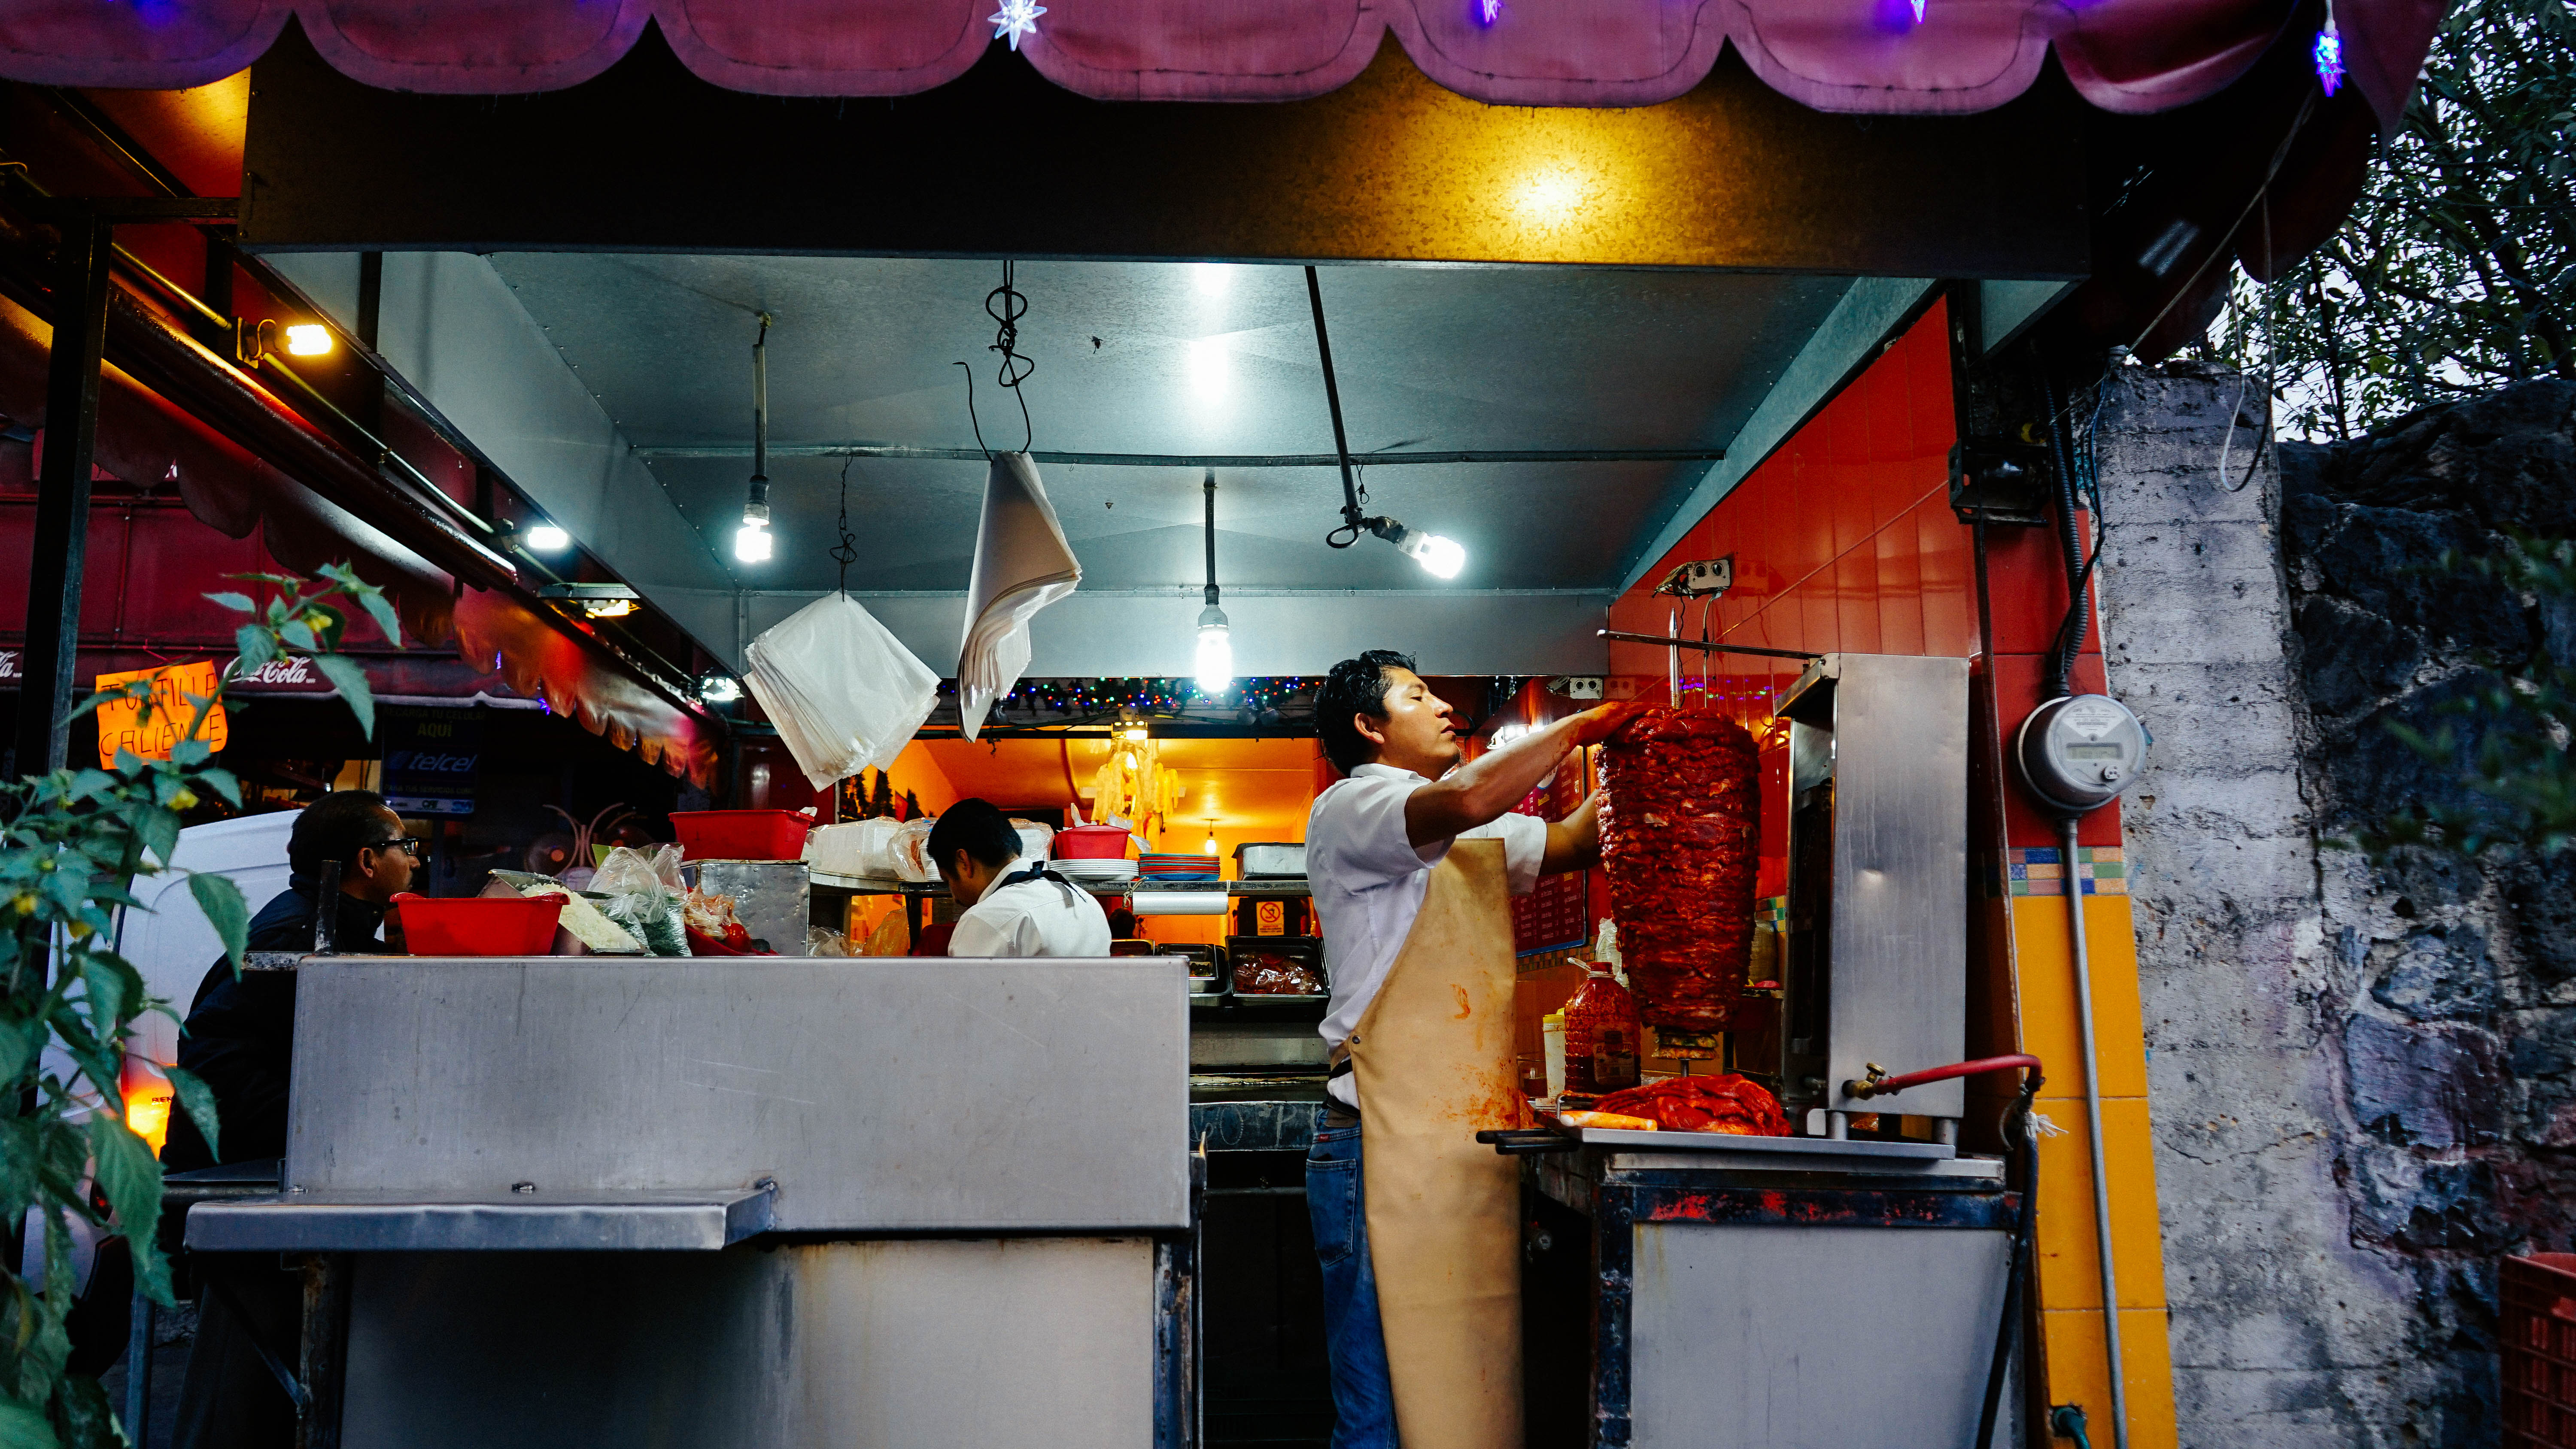
restaurant, color